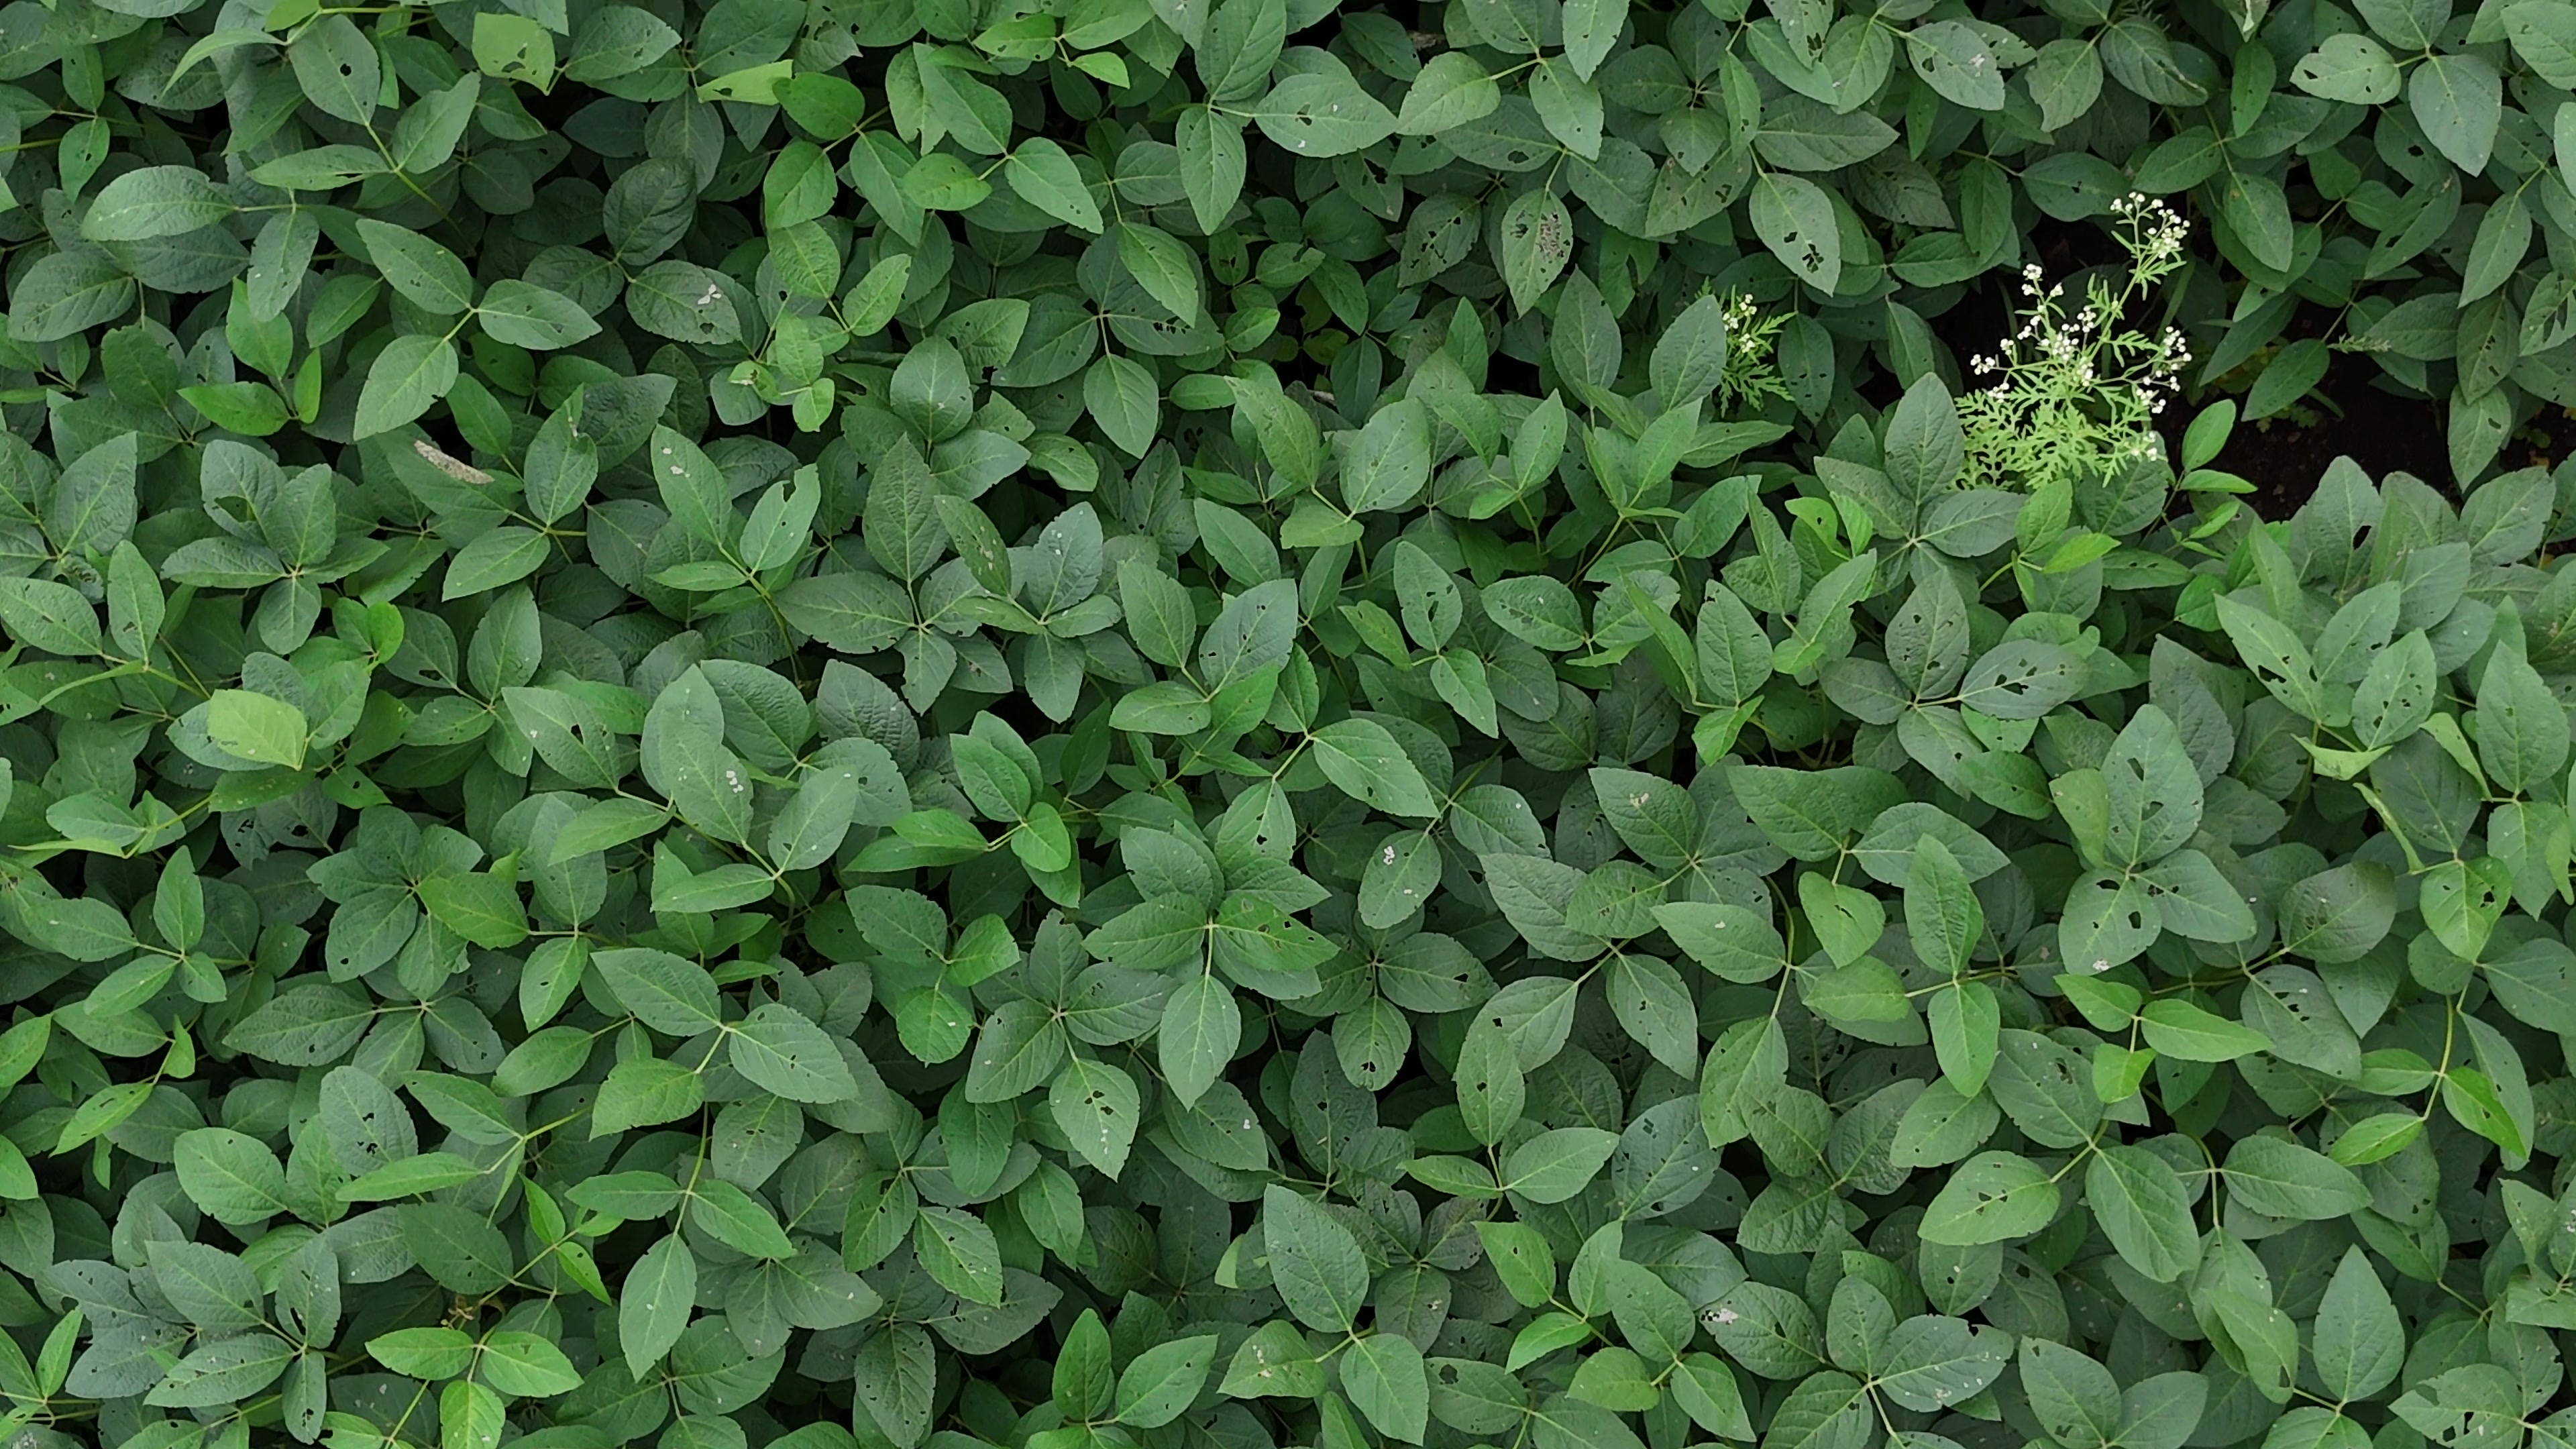
Label: Semilooper_Pest